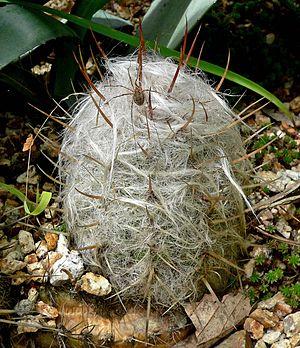
Oreocereus est un genre de la famille des cactus.